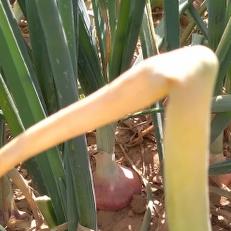
Crop: Onion
Condition: fusarium-d